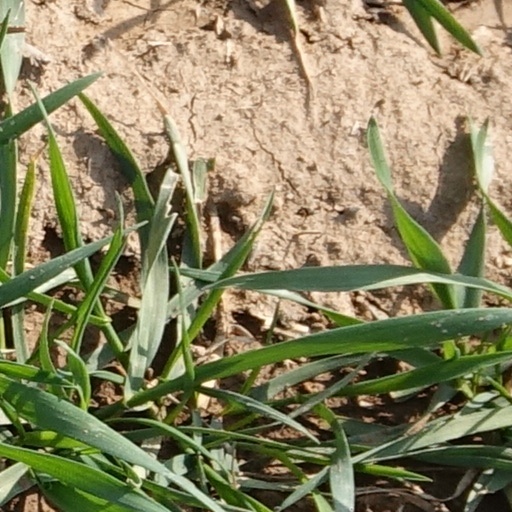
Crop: wheat